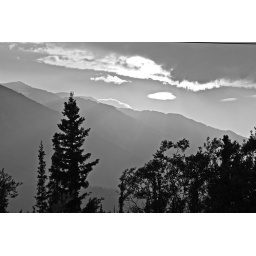
Sun, trees, clouds and mountains near Iskut